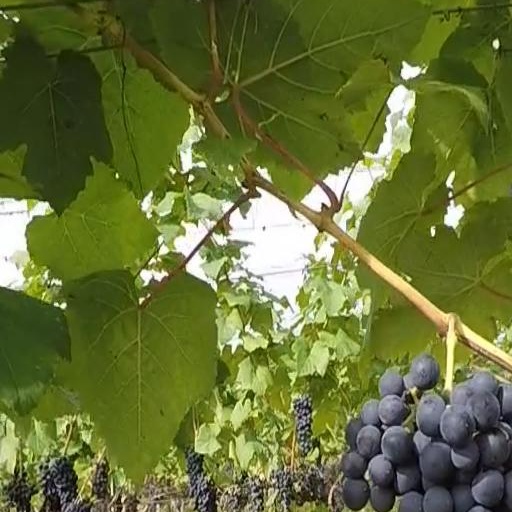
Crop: grape